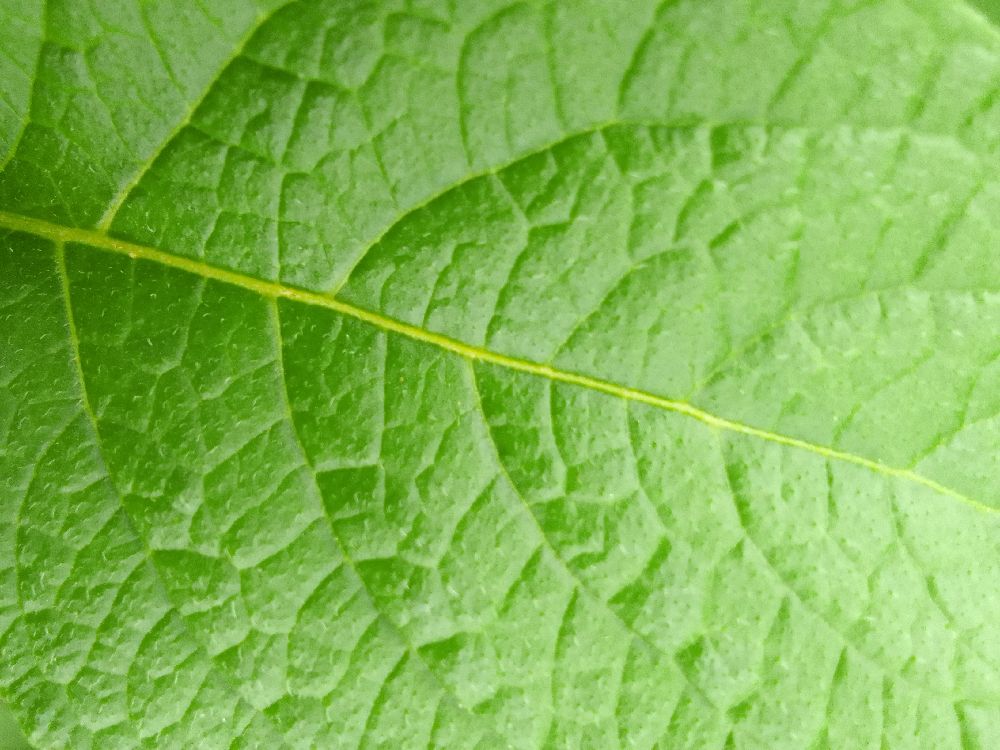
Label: Healthy